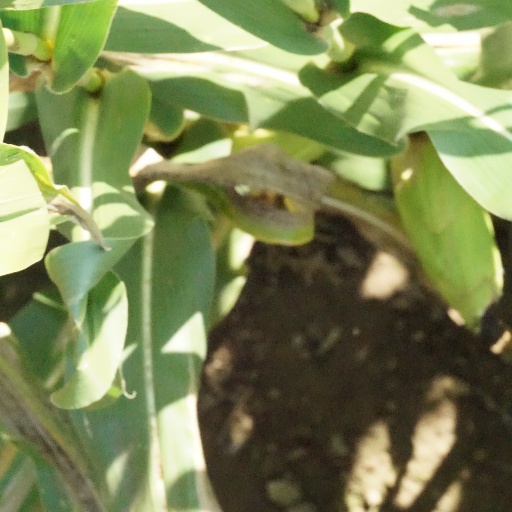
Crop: maize; corn